Ayyash Al-Haj

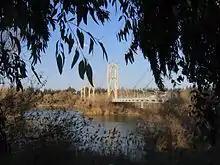
Hanging bridge, Deir al zor.

Ayyash Al-haj grew up in a national family that contributed to the struggle against the Colonizers throughout history, Therefore, Ayyash liked his city and his homeland, and that is why he devoted most of his life to the service and protection of his city. When the Ottomans left Deir ez-Zor, Ayyash Al-Haj contributed to protecting the people of Deir ez-Zor from the chaos and the absence of security left by the departure of the Ottoman authority. He formed a local government known as Haj Fadel Government with the dignitaries of Deir ez-Zor, headed by his cousin from the Abu Obaid clan, Fadel Al-Aboud in 1918.